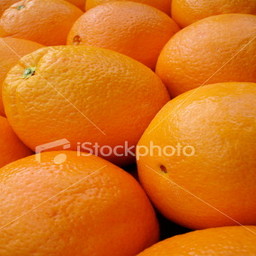
Label: Orange